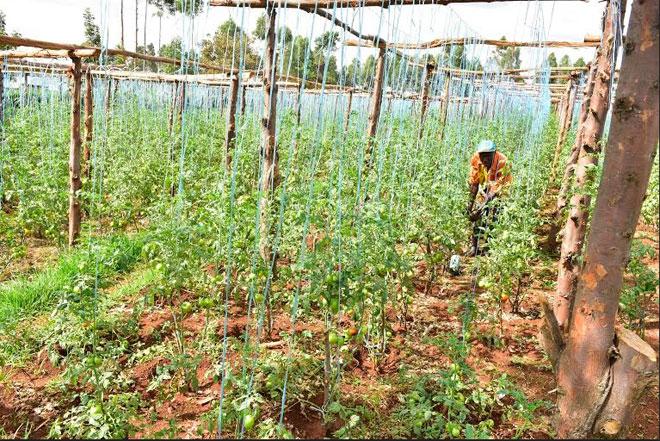
Mkulima yupo ndani ya hema kubwa la kisasa lenye mazingira maalumu ya kilimo, akuchunguza mimea iliyo pandwa kwa mistari mizuri. Ambapo teknolojia ya kisasa inatumika kukuza uzalishaji wa mazao bora kwa wingi.